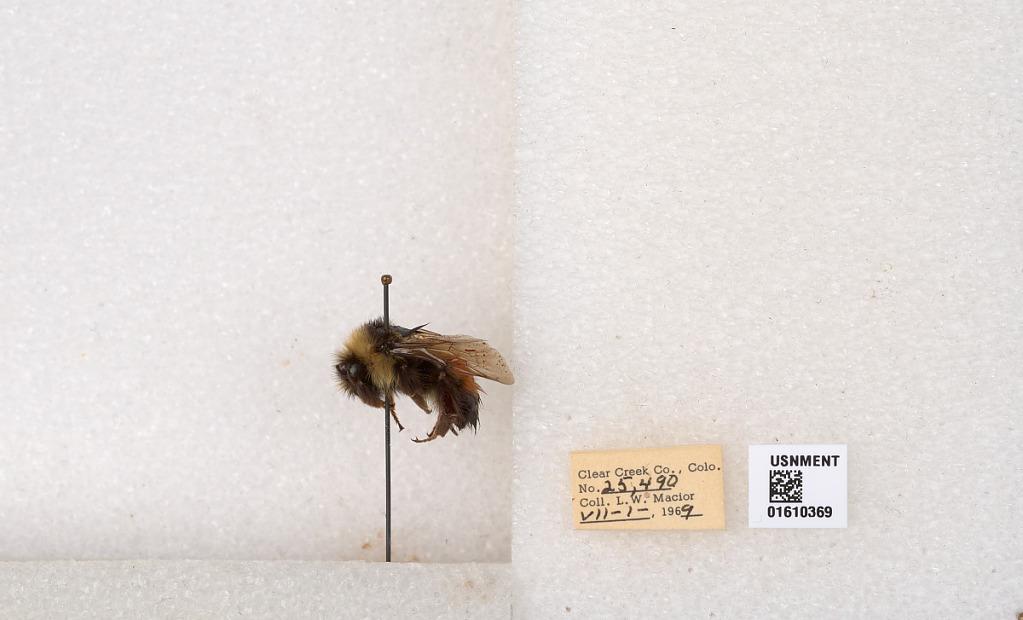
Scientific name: Bombus (Pyrobombus) sylvicola Kirby
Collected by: L. Macior
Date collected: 1969-7-1
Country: United States
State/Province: Colorado
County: Clear Creek
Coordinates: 39.6891, -105.644